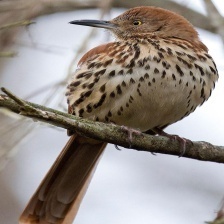
Species: BROWN THRASHER
Scientific name: TOXOSTOMA RUFUM